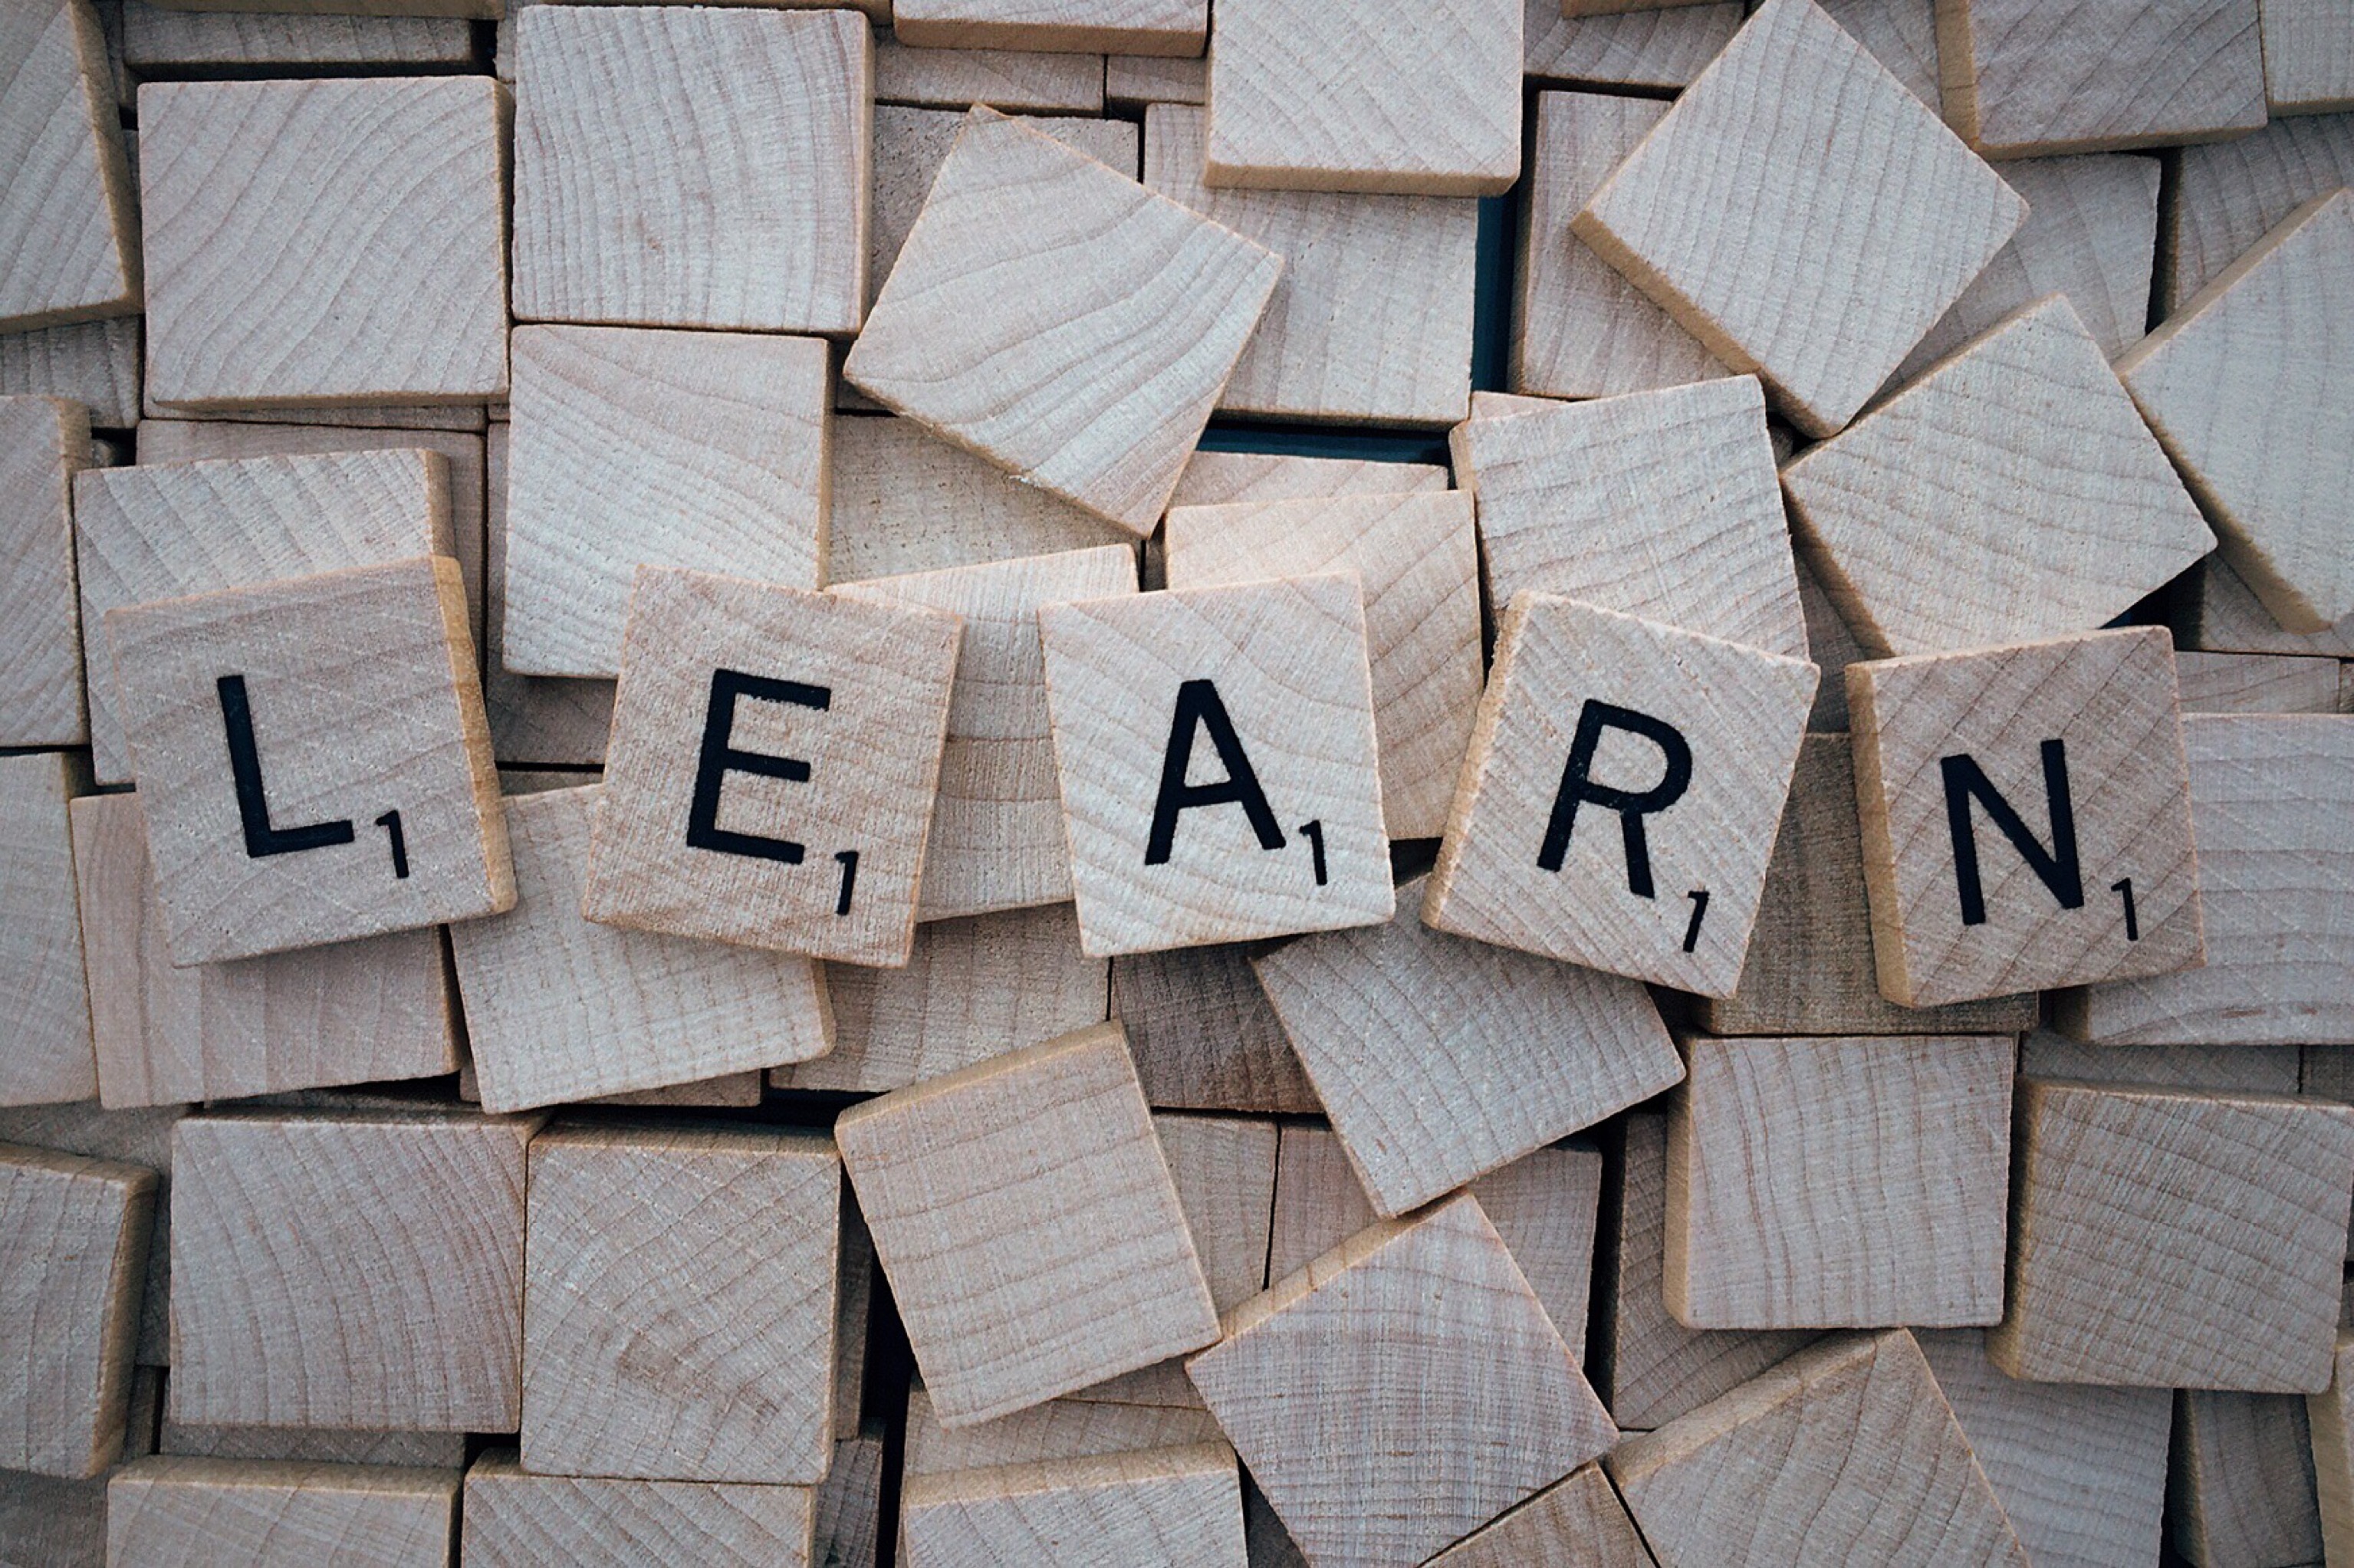
word, wood, floor, number, wall, pattern, tile, brick, material, scrabble, art, design, wooden, mosaic, letters, learn, shape, flooring